San Francesco, Pescia

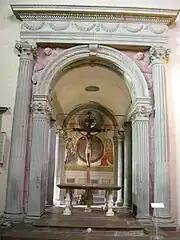
Cappella Orlandi-Cardini

In the apse, the Cardini (or Orlandi-Cardini) chapel is entered through an elegant arch flanked by columns, all in pietra serena; it was designed by Andrea Cavalcanti, a pupil of Brunelleschi, and built in 1451-1458. That chapel houses a venerated 15th century stucco crucifix, called the "Crocefisso della Corda Pia", which is said to have been involved in miracles. This chapel was found to have quattrocento-period frescoes, attributed to Neri di Bicci, depicting the brothers Cardini in prayer with the patrons of the town and valley.